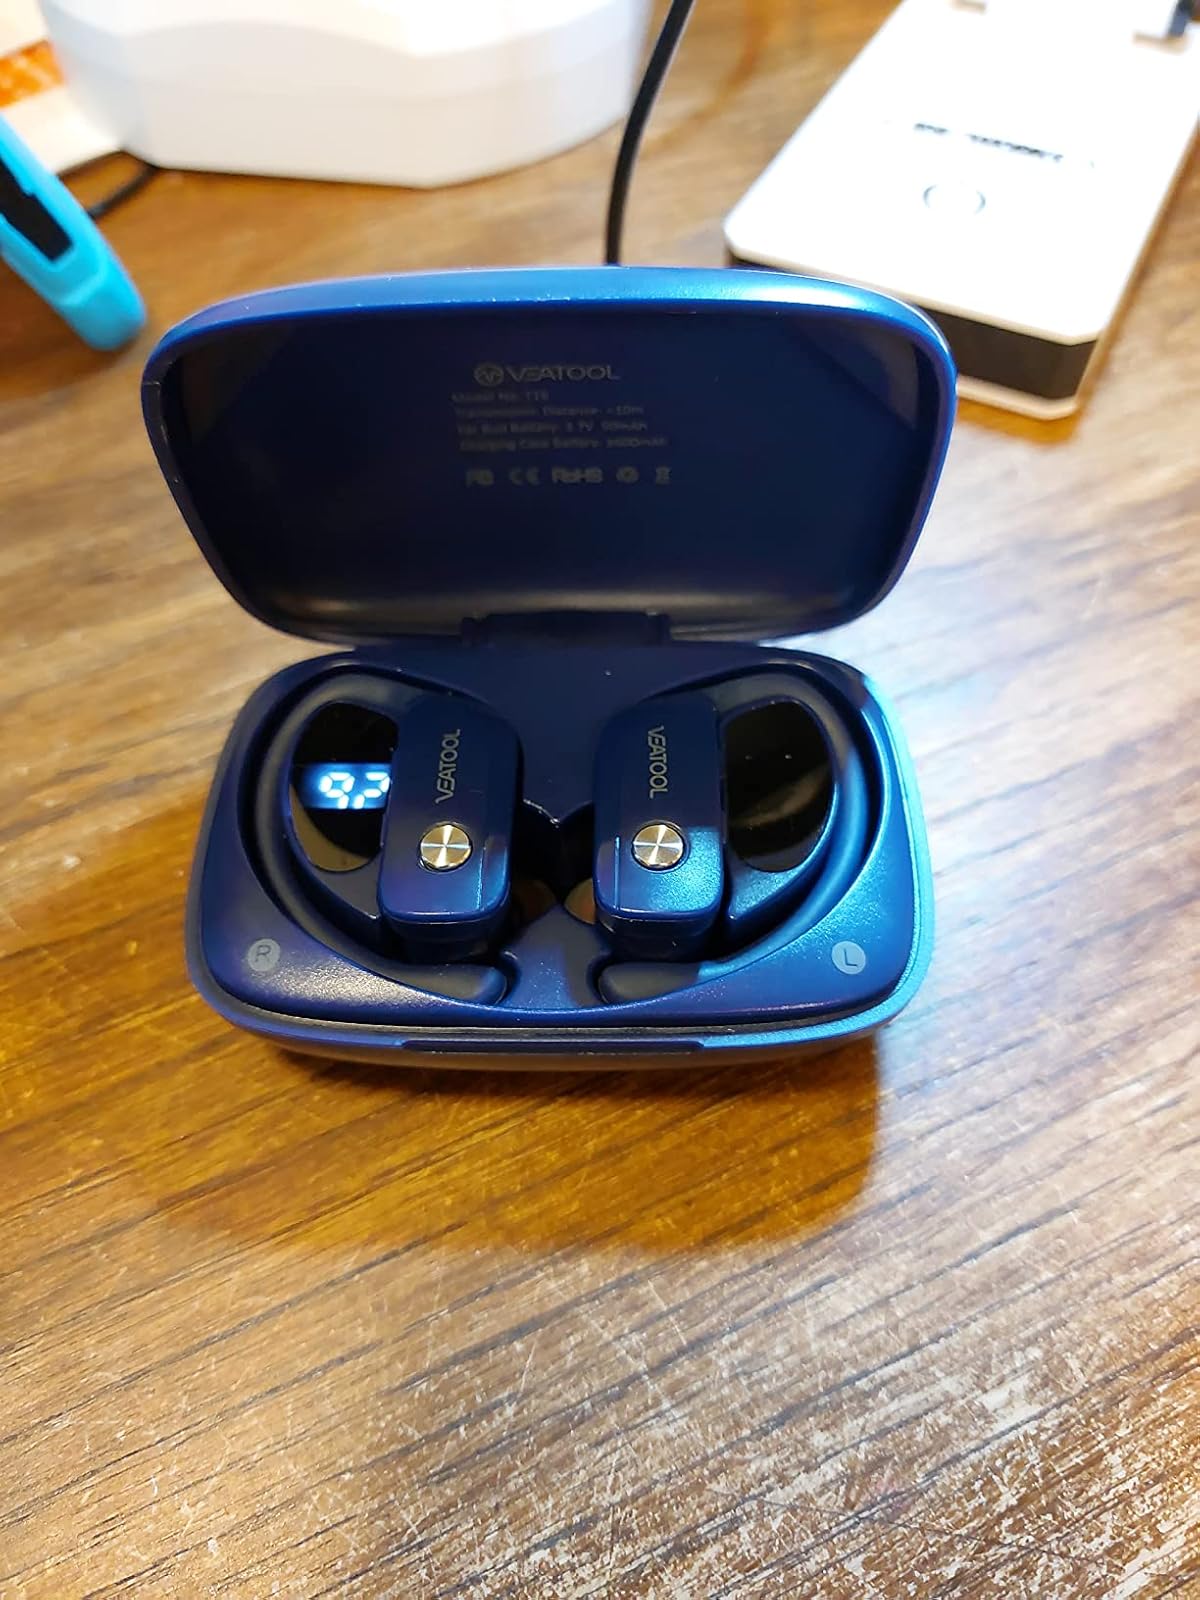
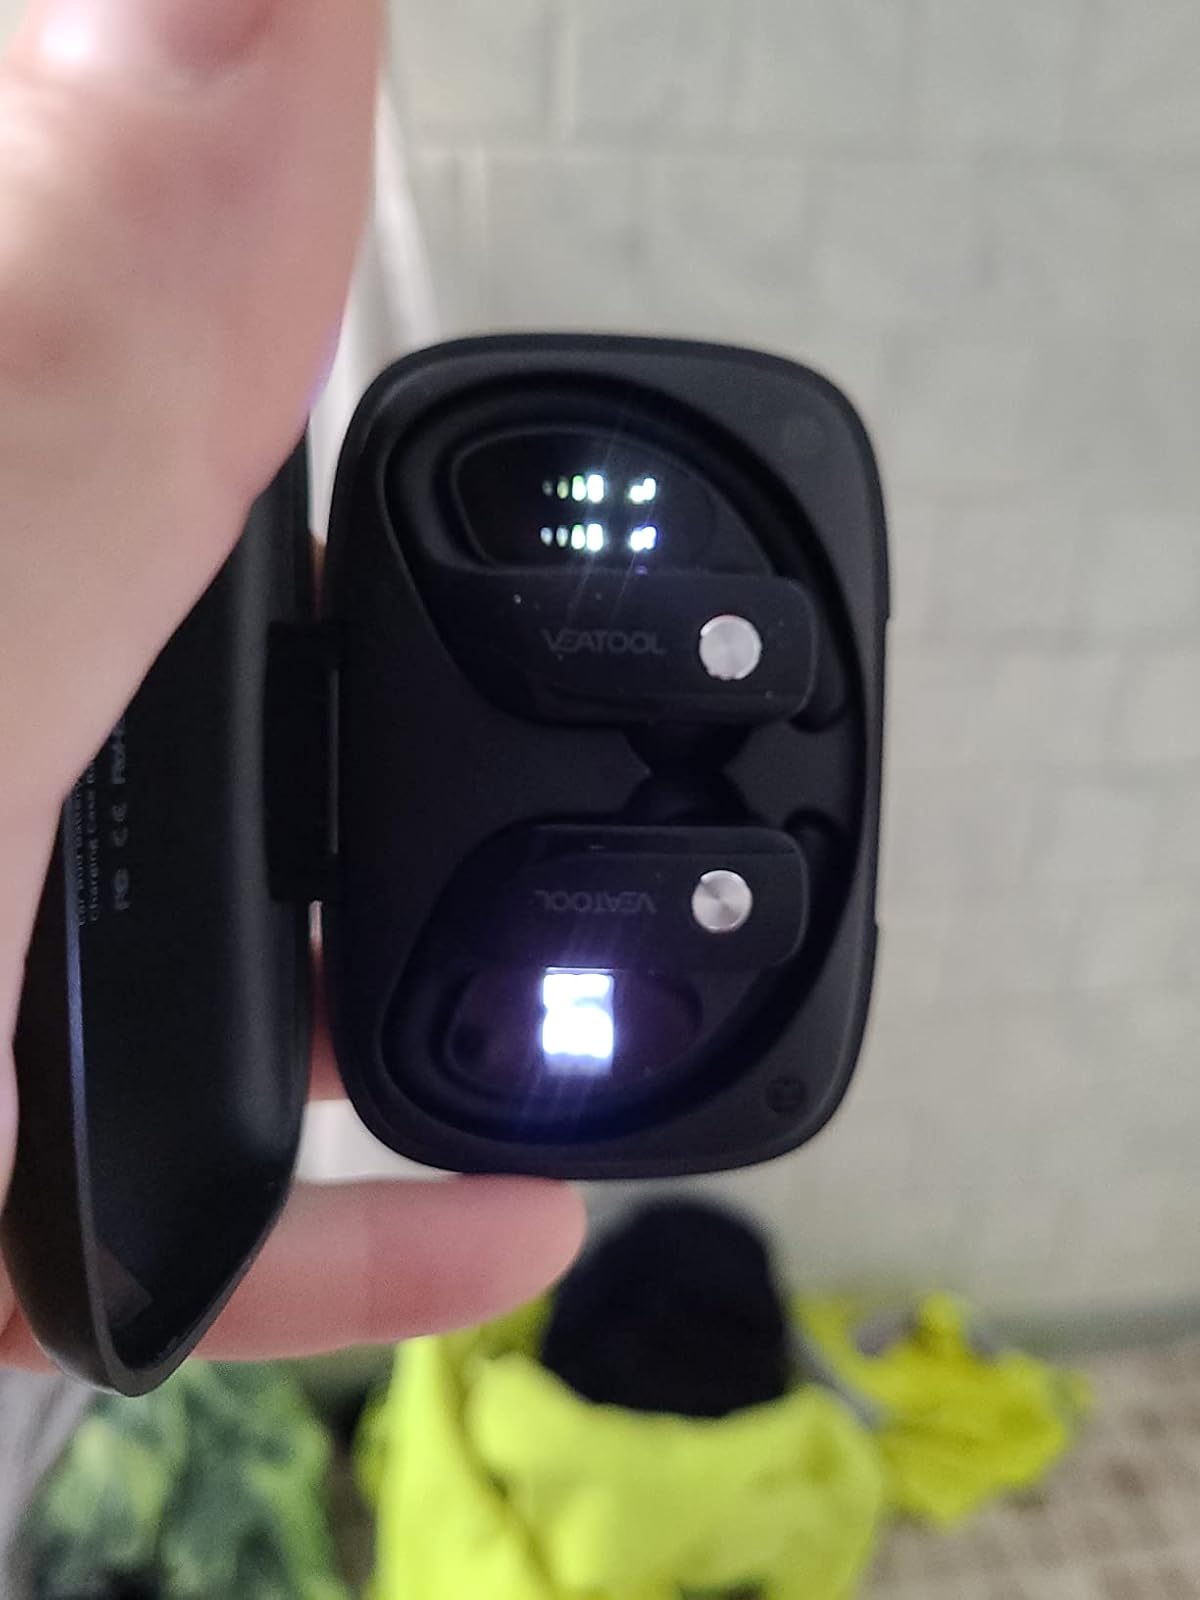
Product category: earbuds
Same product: no